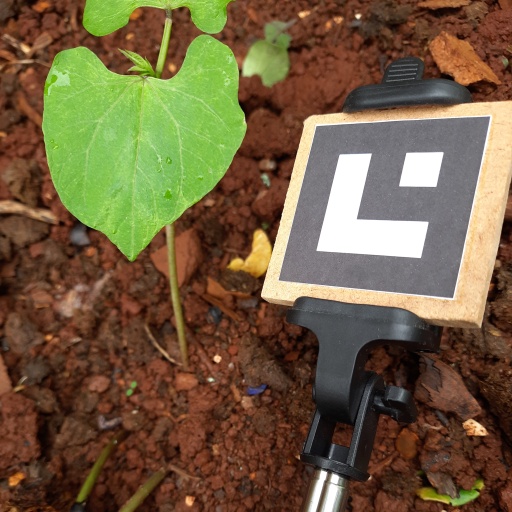
Observations: flat surface, no eating holes, with water drops, under shade